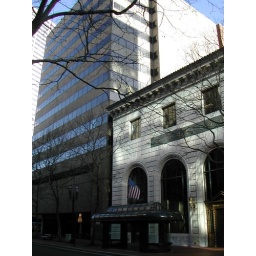
sky fermata bus near nike's tower